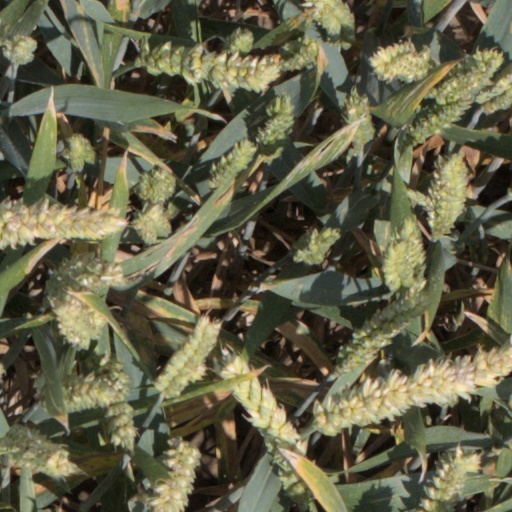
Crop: wheat